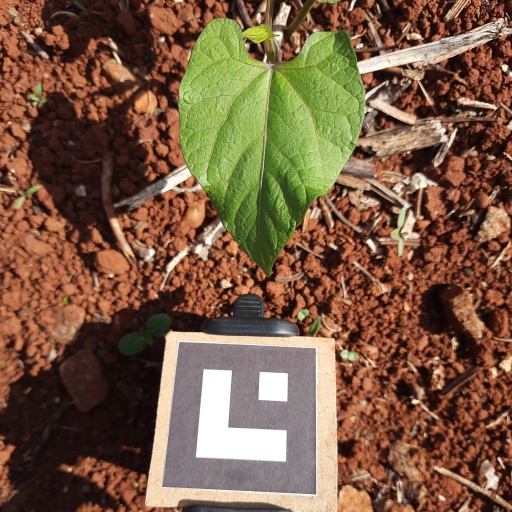
Observations: wavy surface, no eating holes, under sunlight